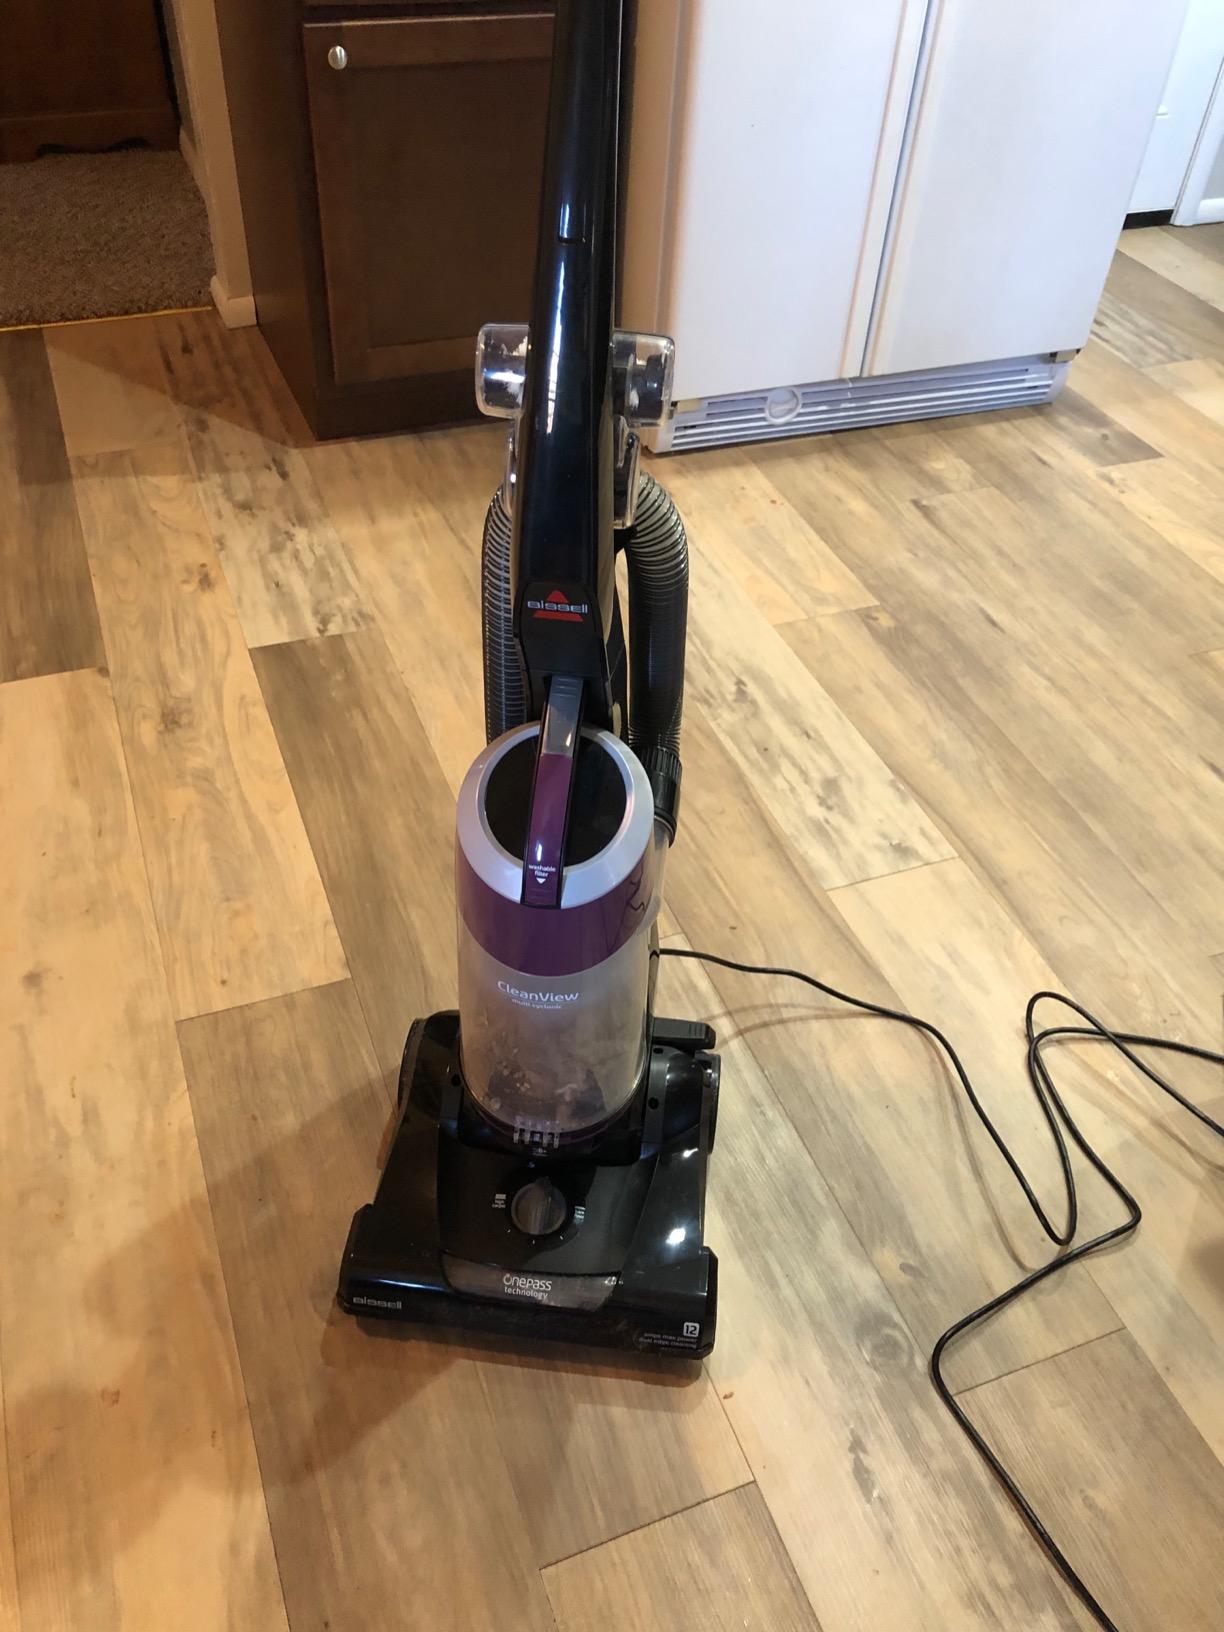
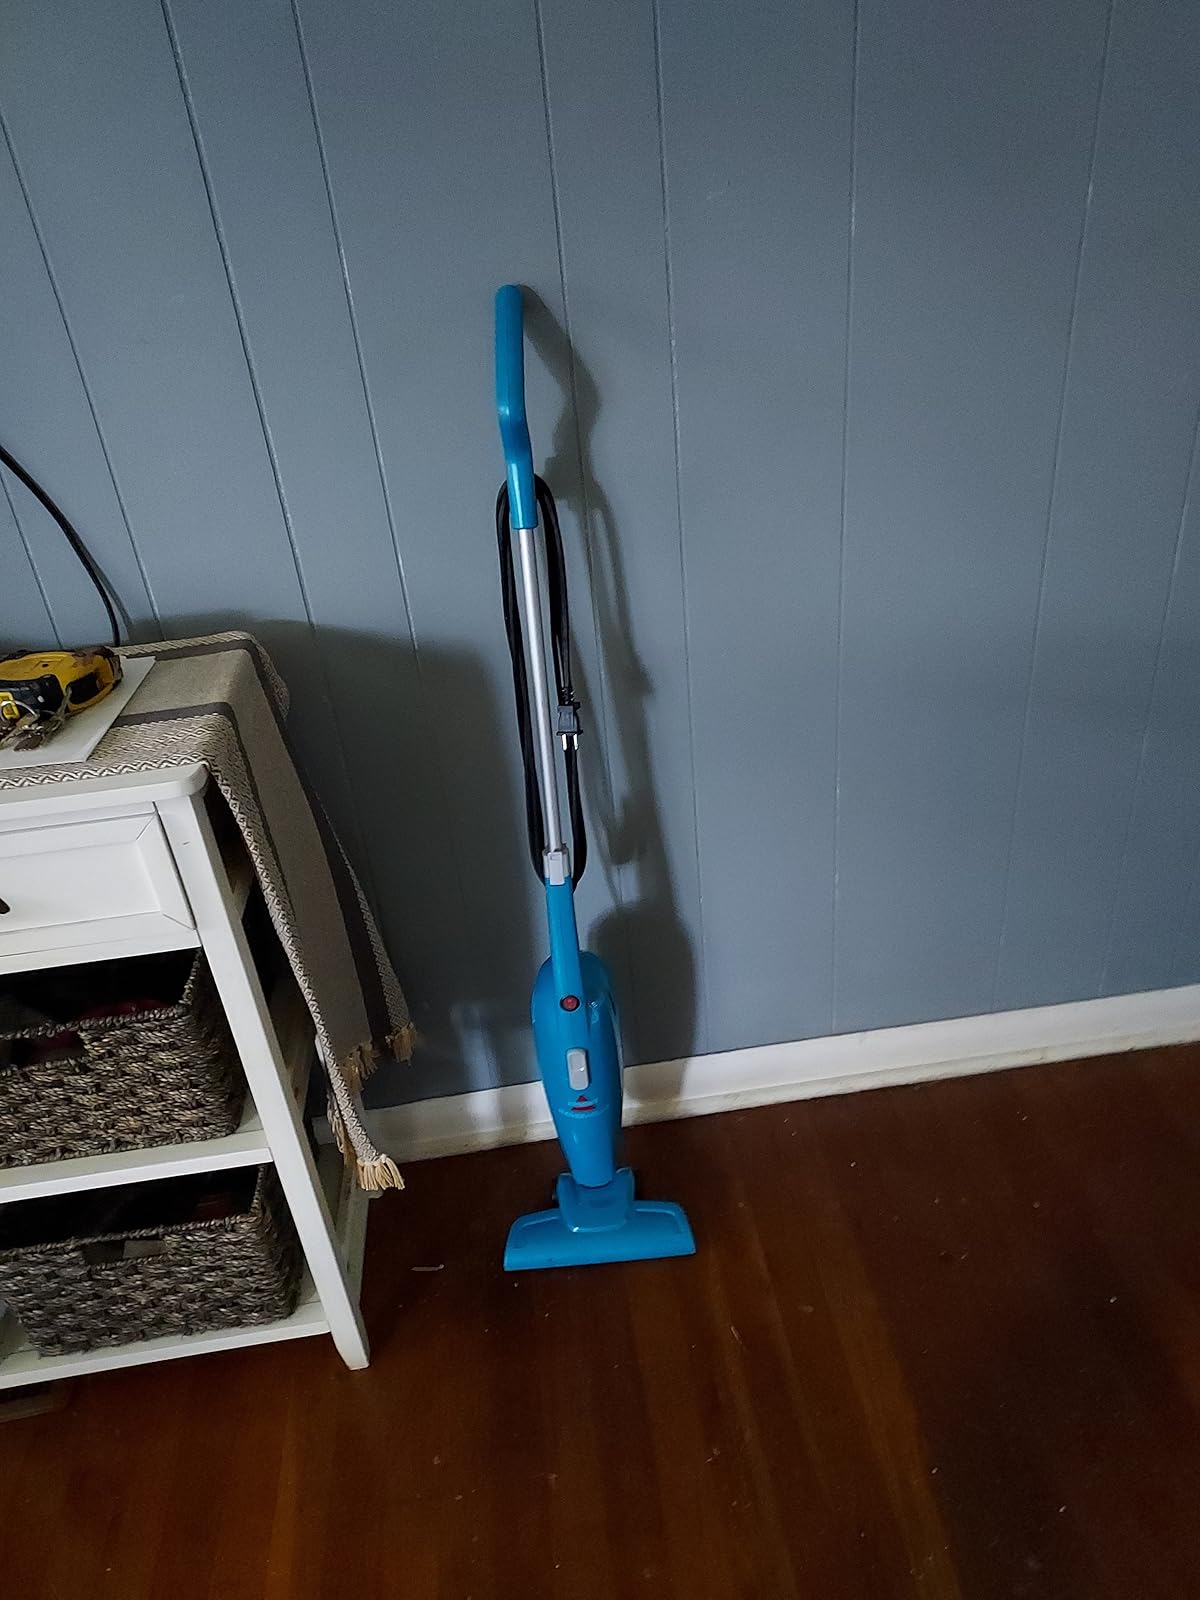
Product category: items_vacuum
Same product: no